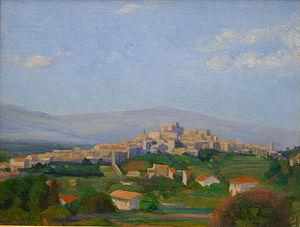
Cagnes sur mer par Georges-Émile Lebacq
Cagnes-sur-Mer est une commune française située dans le département des Alpes-Maritimes, en région Provence-Alpes-Côte d'Azur. Elle fait partie de la métropole Nice Côte d'Azur.